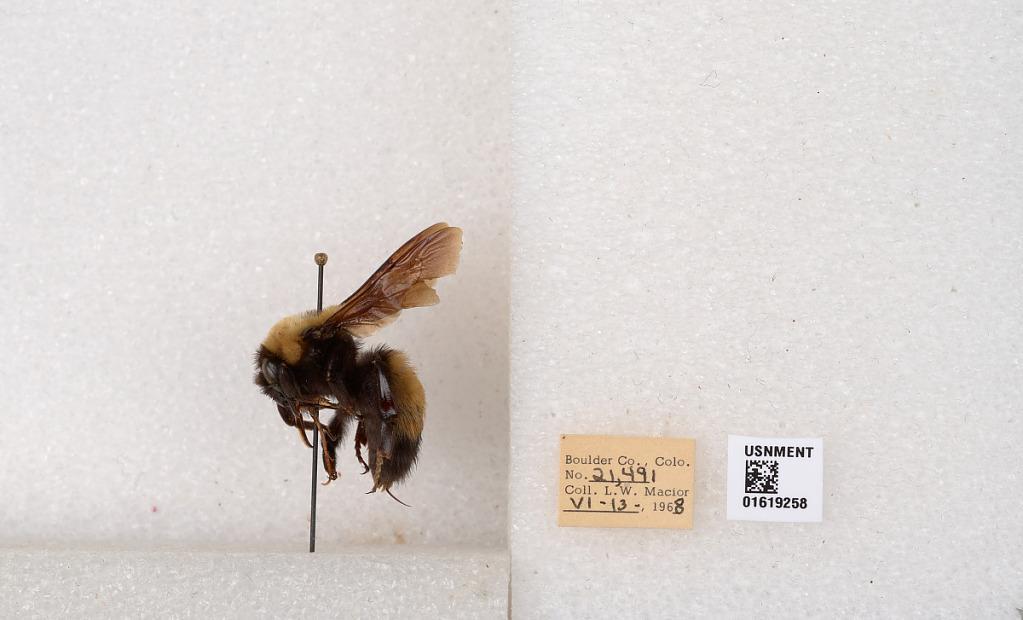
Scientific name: Bombus (Bombus) nevadensis Cresson